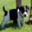
Label: dog